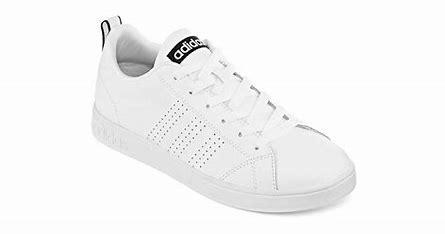
Brand: adidas
Model: neo Adidas NEO Advantage